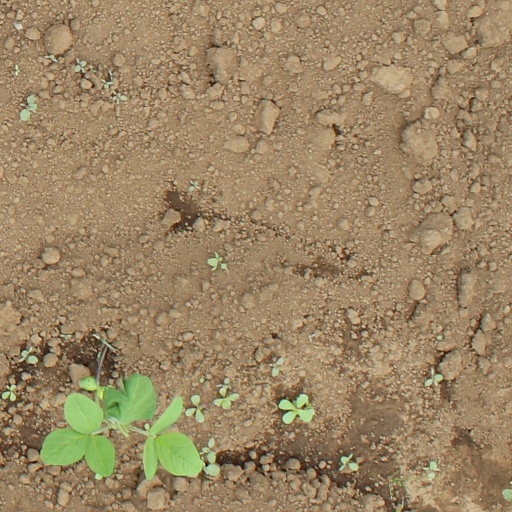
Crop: soybean